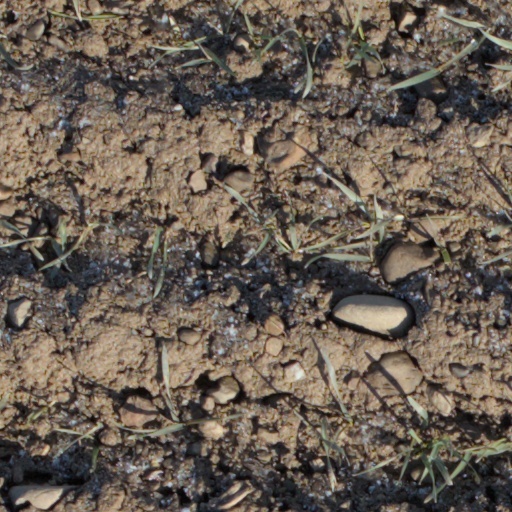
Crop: wheat